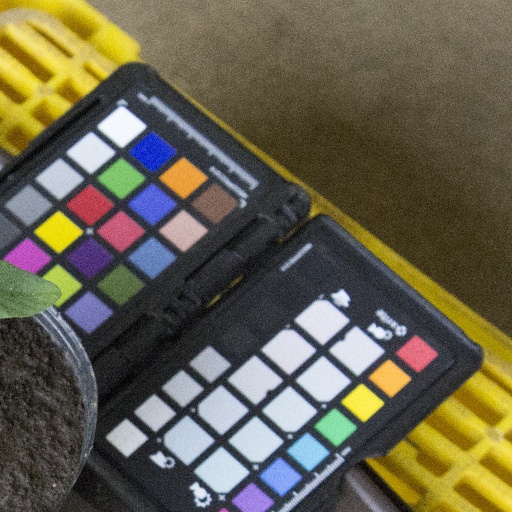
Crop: soybean